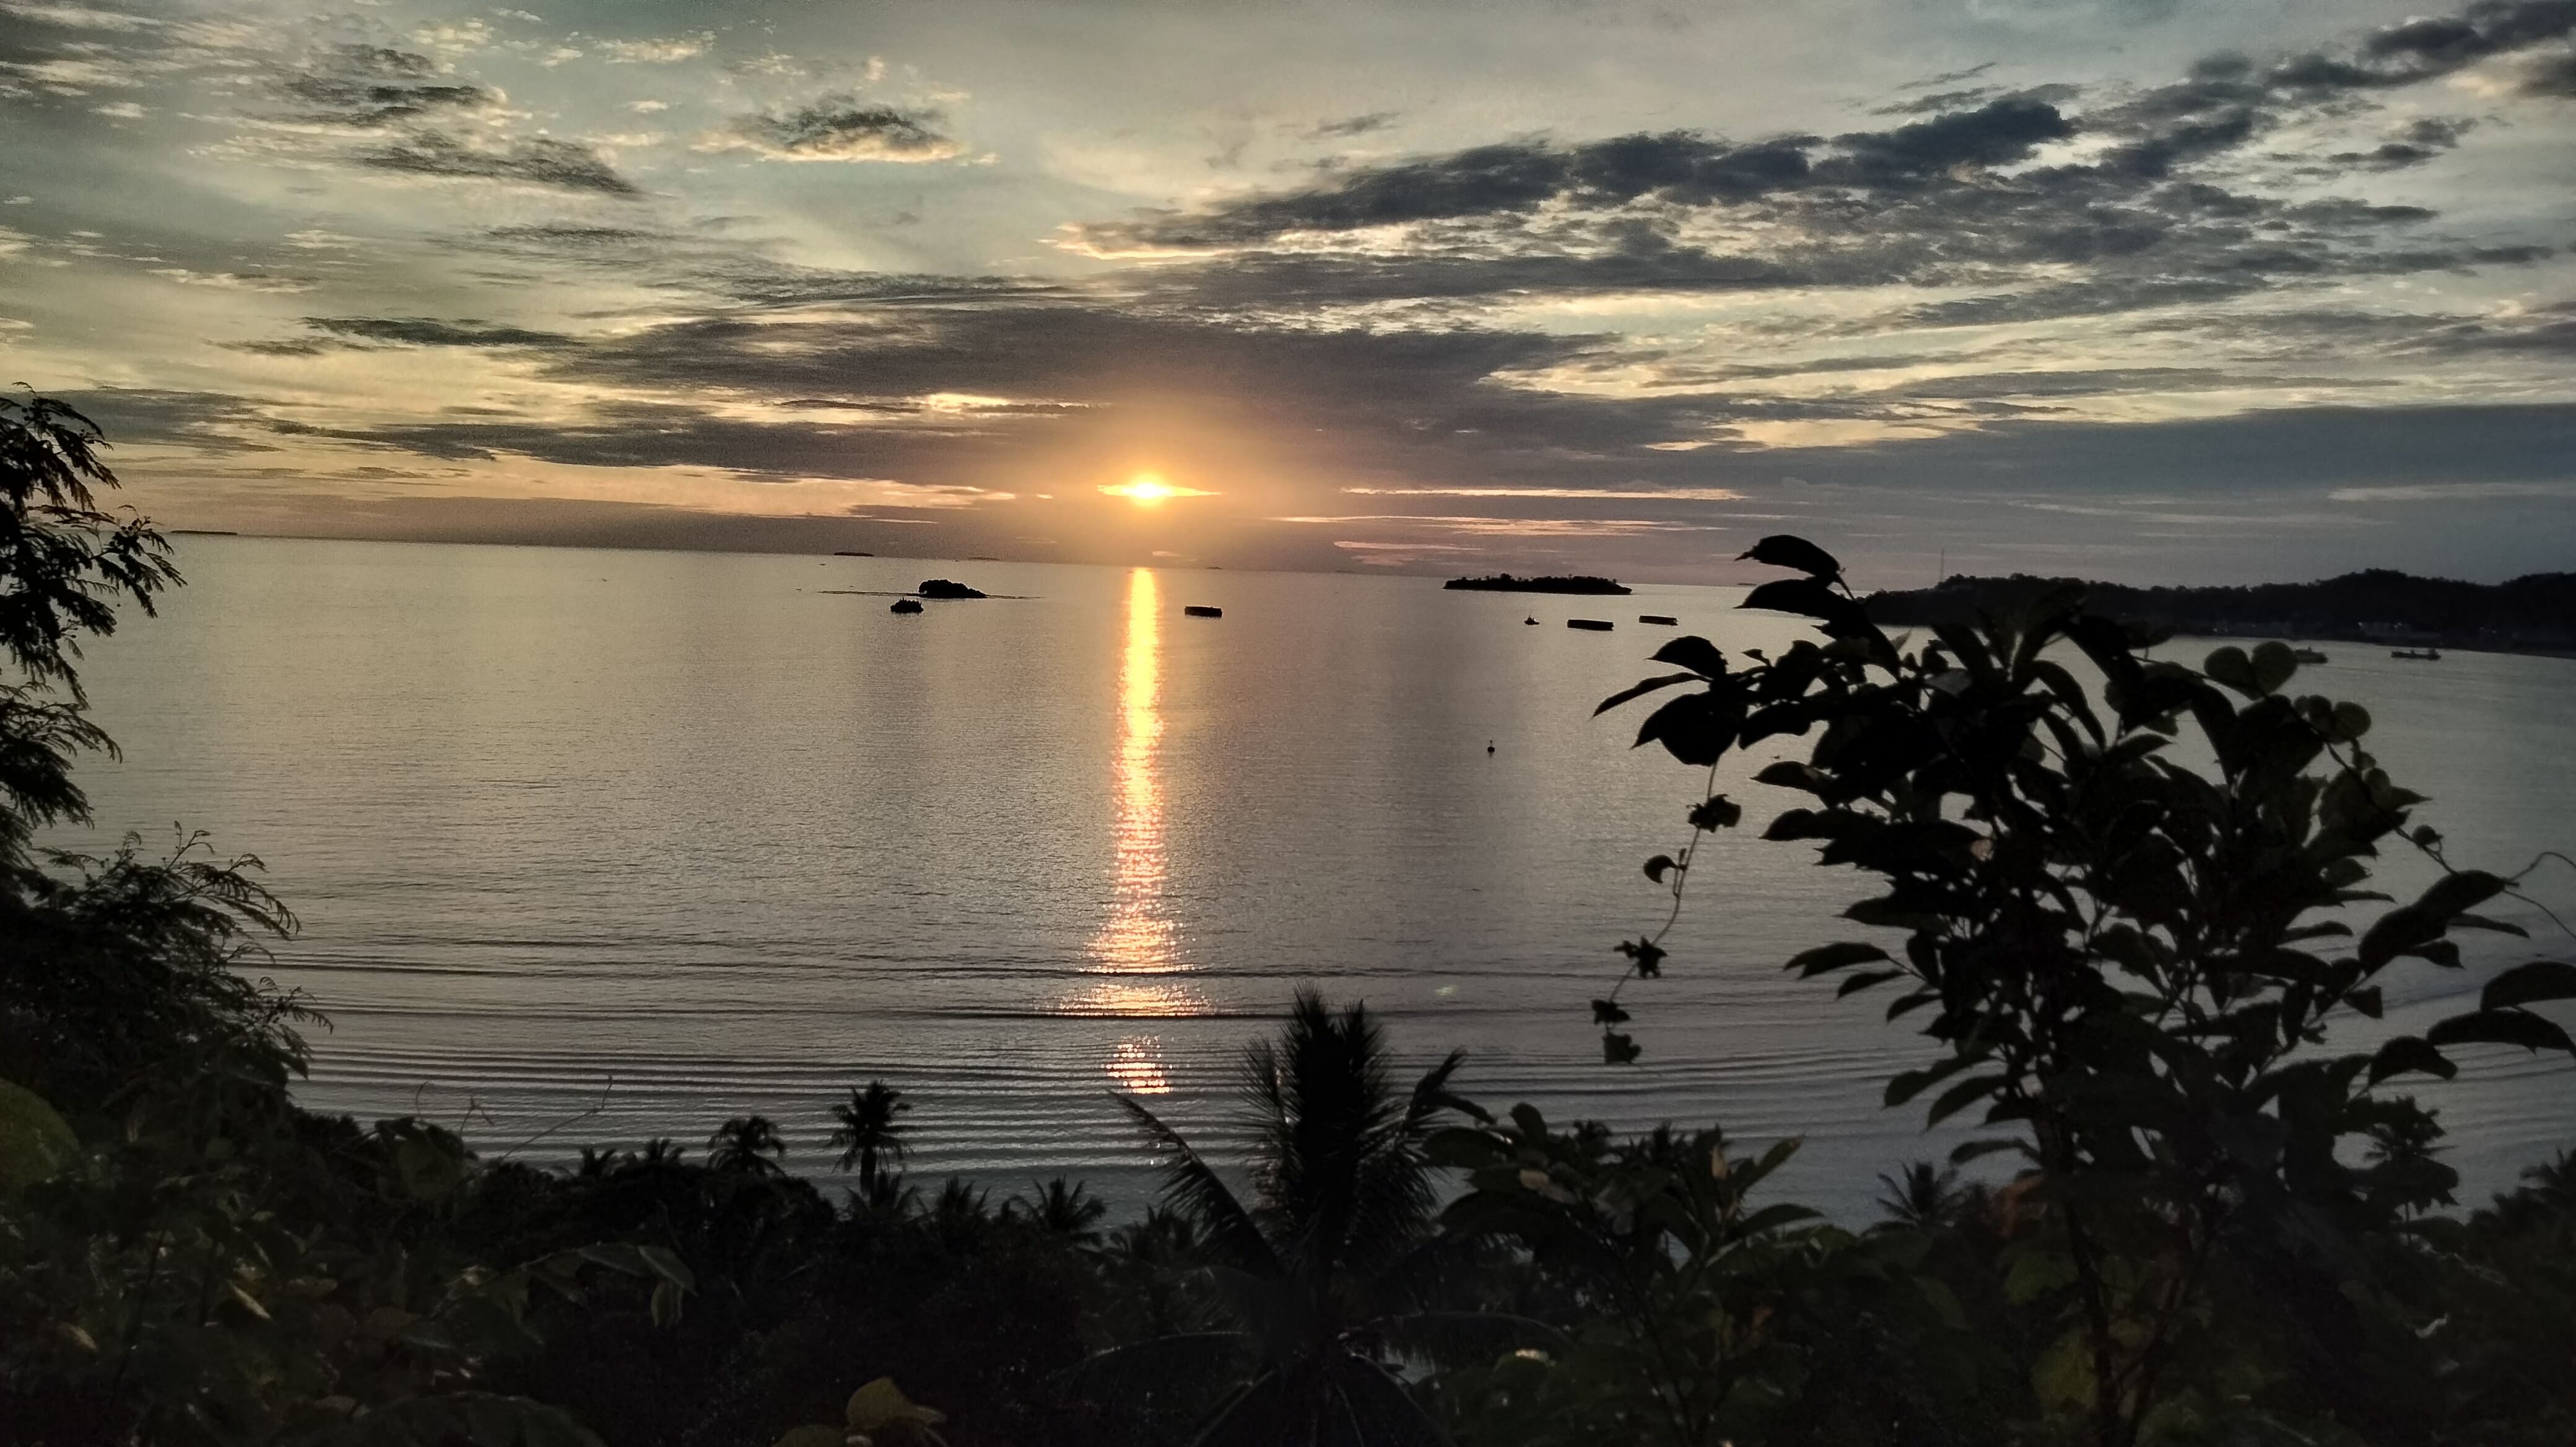
sunset, nature, landscape, beautiful, sky, travel, outdoor, sunlight, hill, background, summer, view, green, sun, sunrise, grass, scenic, meadow, light, season, field, scenery, rural, environment, horizon, evening, sunny, dawn, mountain, yellow, clouds, countryside, country, orange, natural, blue, forest, beauty, dramatic, red, panoramic, bright, cloud, tree, colorful, outdoors, scene, plant, sunshine, agriculture, water, water resources, atmosphere, afterglow, natural landscape, dusk, coastal and oceanic landforms, red sky at morning, lake, atmospheric phenomenon, arecales, astronomical object, bank, cumulus, waterway, beach, shore, calm, backlighting, reflection, coast, wind wave, sound, tropics, ocean, wave, darkness, reservoir, wilderness, loch, meteorological phenomenon, heat, bay, wildlife, caribbean, silhouette, inlet, sea, night, vacation, rock, headland, seabird, cape, river